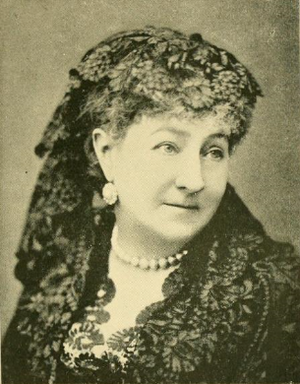
L'La place d'Israël est une place du 17ᵉ arrondissement de Paris, située dans le quartier de la Plaine Monceau. Elle est caractérisée par deux beaux exemples de l'architecture Art-Déco, l'hôtel Mercedes à l'angle de la rue Brémontier et l'immeuble d'habitation du 1 rue Alphonse-de-Neuville.